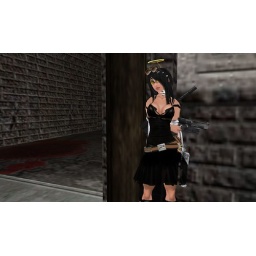
I was just standing against the wall by the dark scary alley...Little do they know, I gots my big guns!! Mwahahaha...